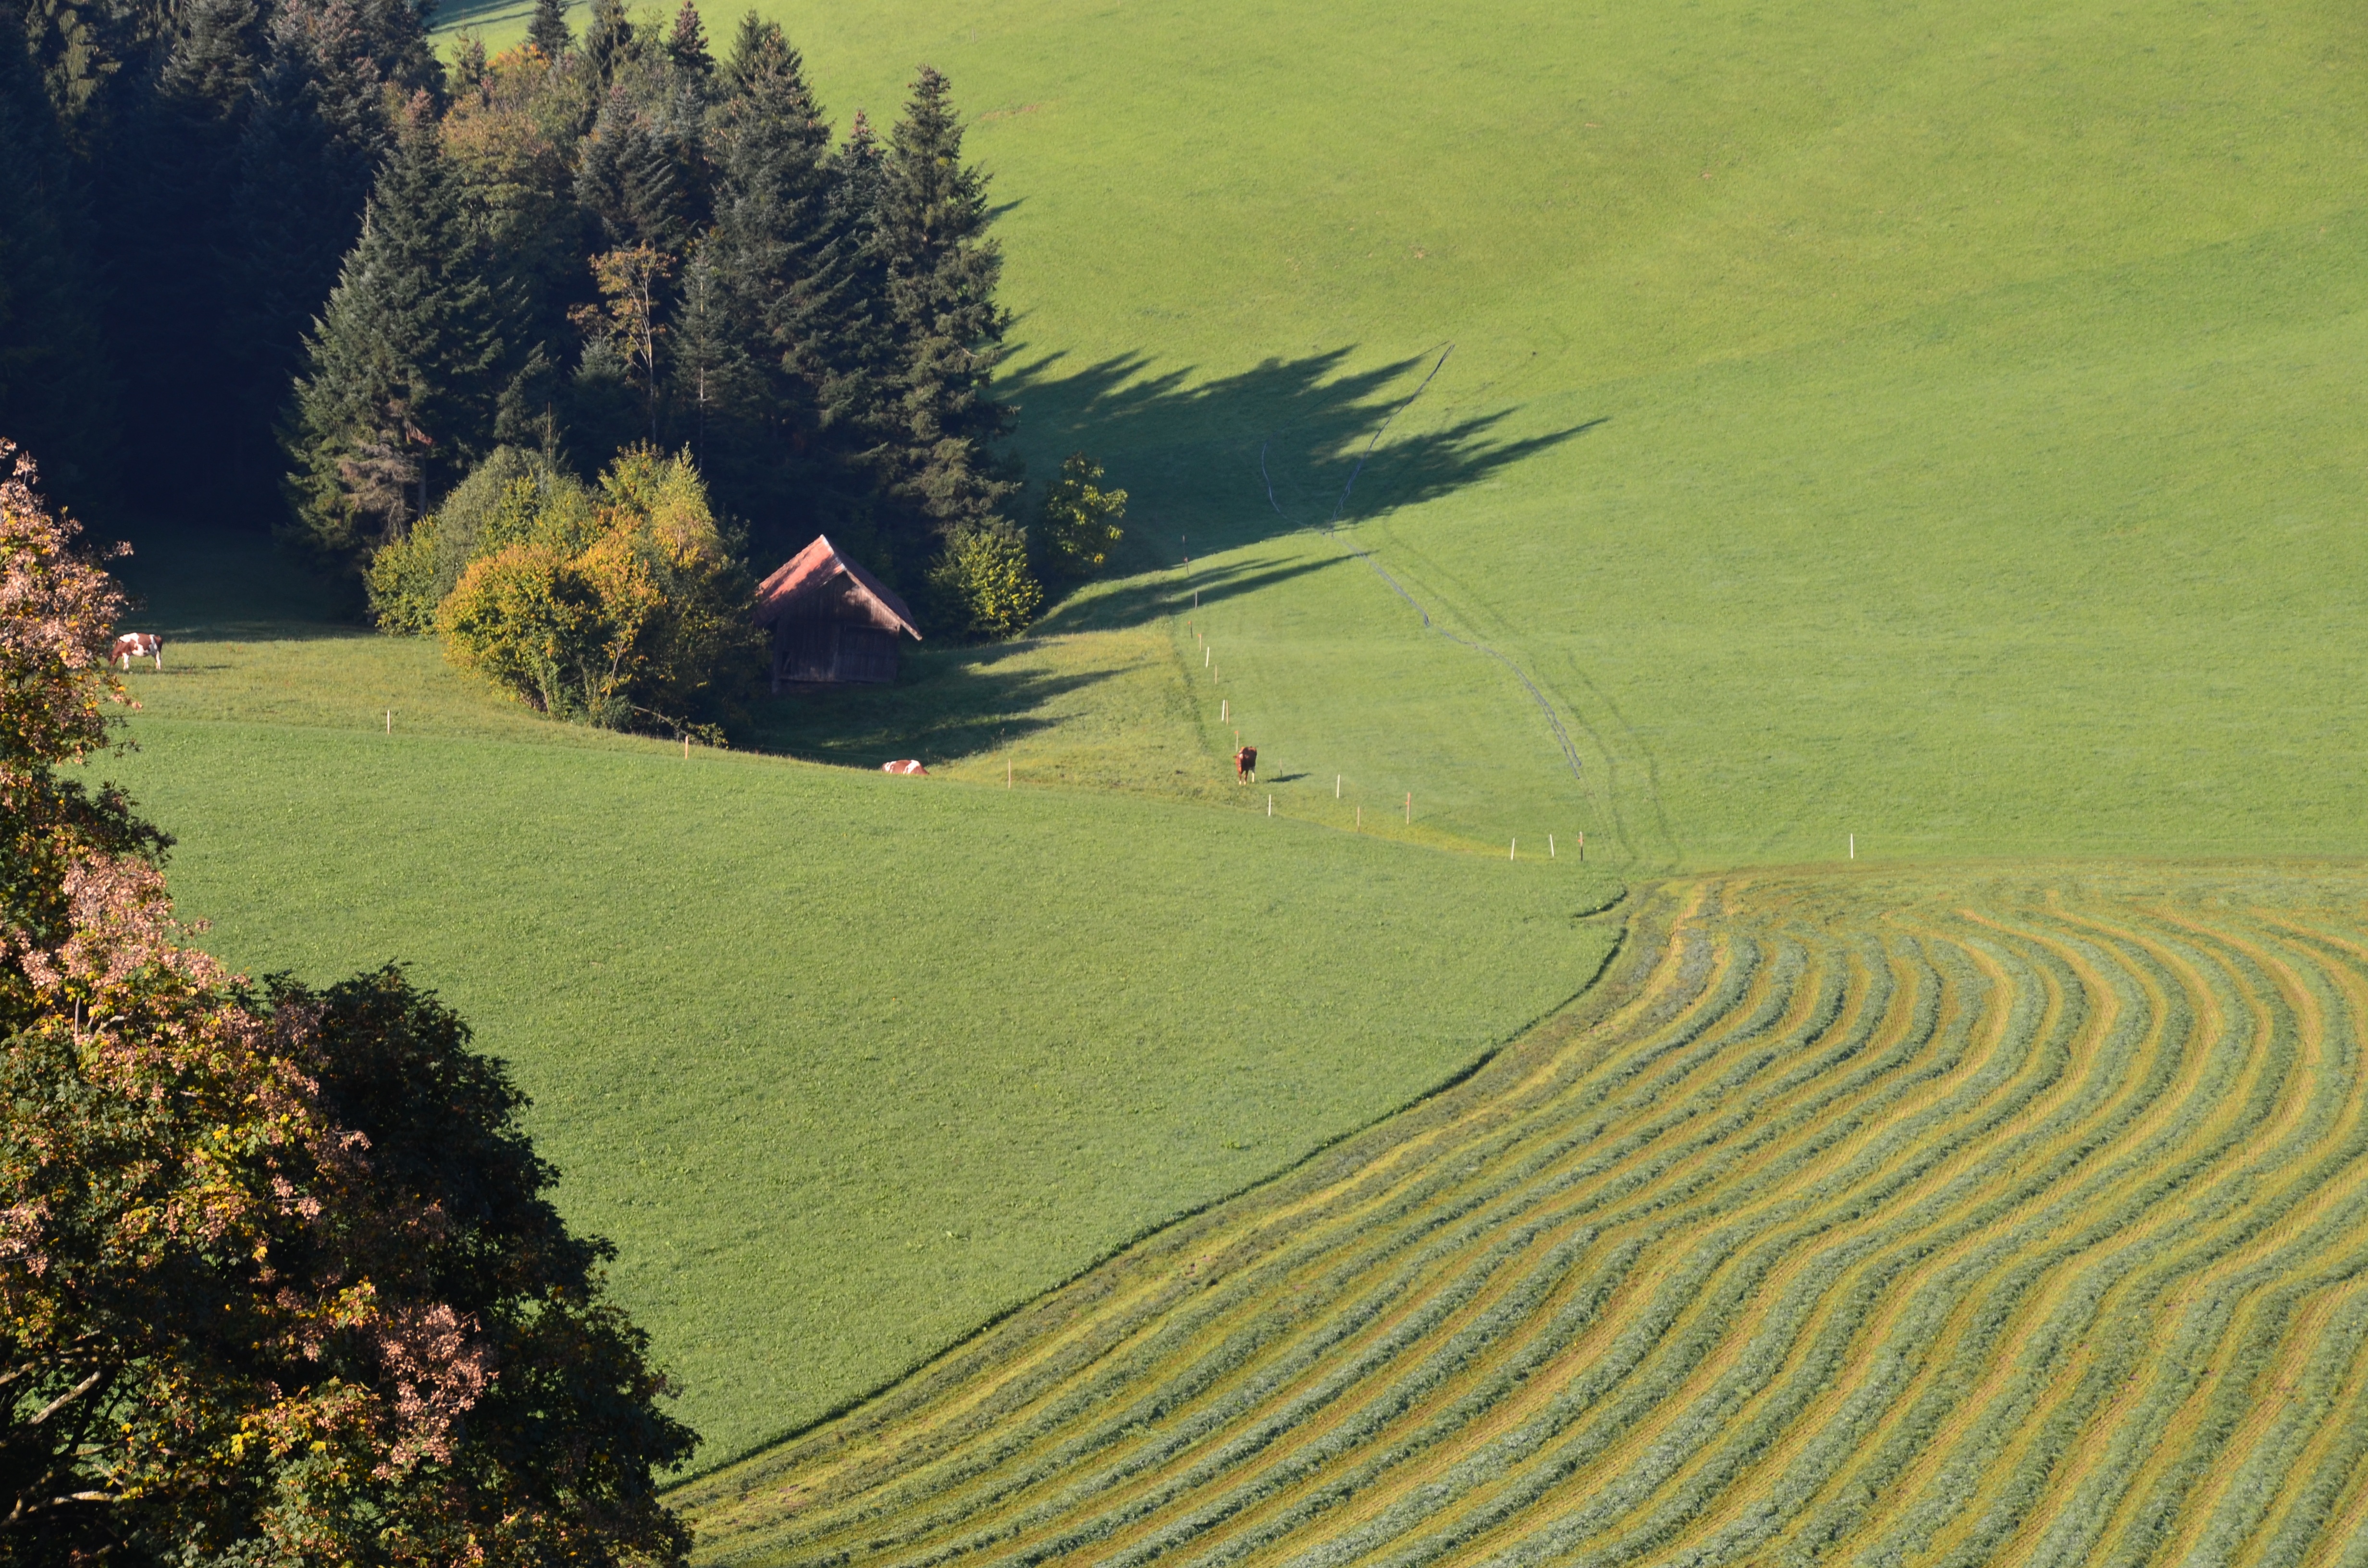
landscape, grass, hay, field, meadow, hill, green, soil, agriculture, plain, grassland, plateau, rural area, aerial photography, napf region